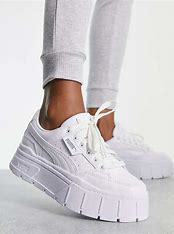
Brand: Puma
Model: Mayze